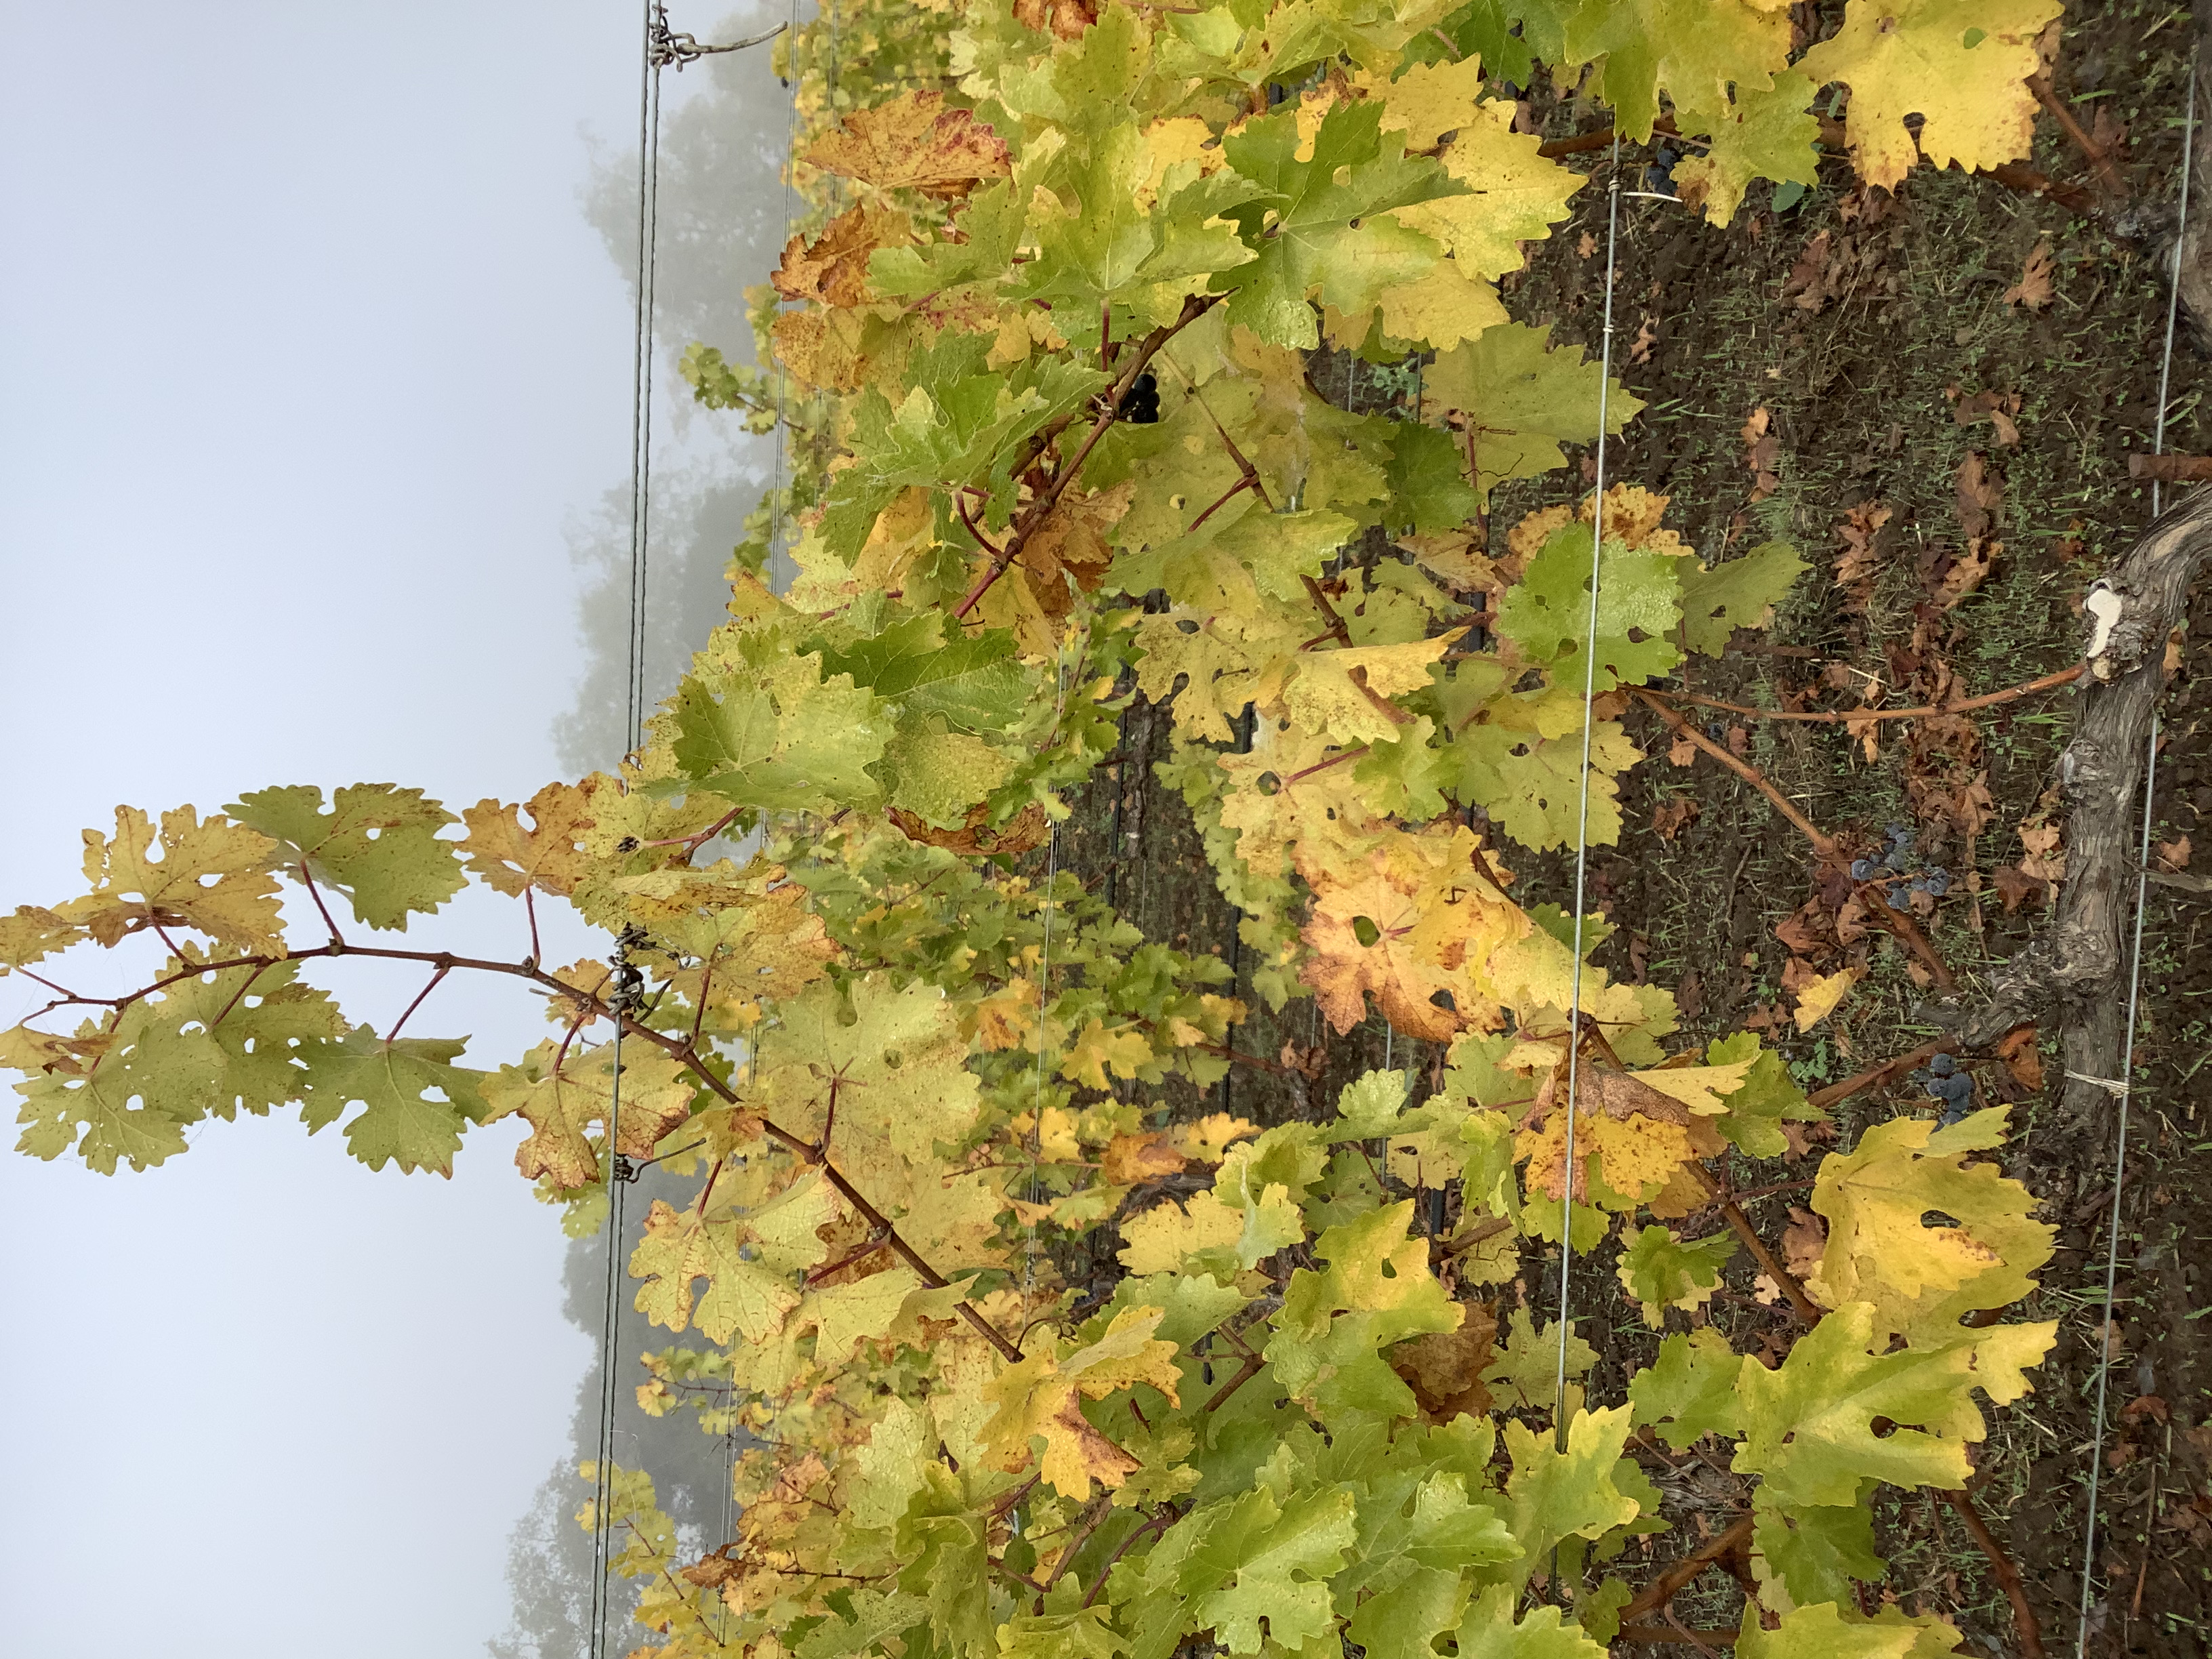
Label: No Virus